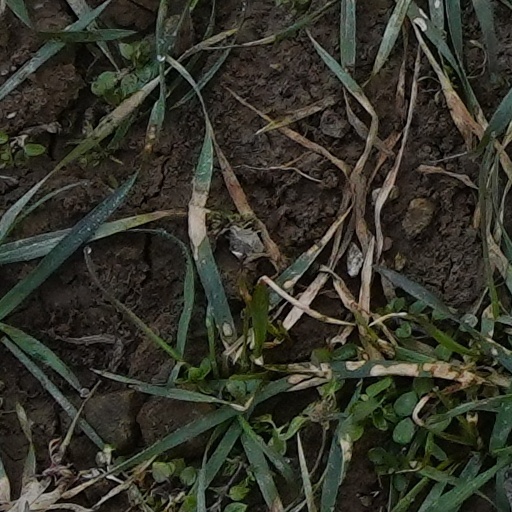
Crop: wheat